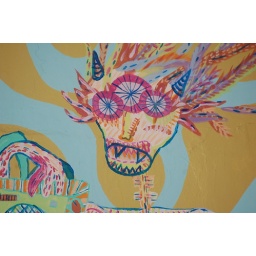
I fell in love with the art work on the walls on the 3rd floor of remedy